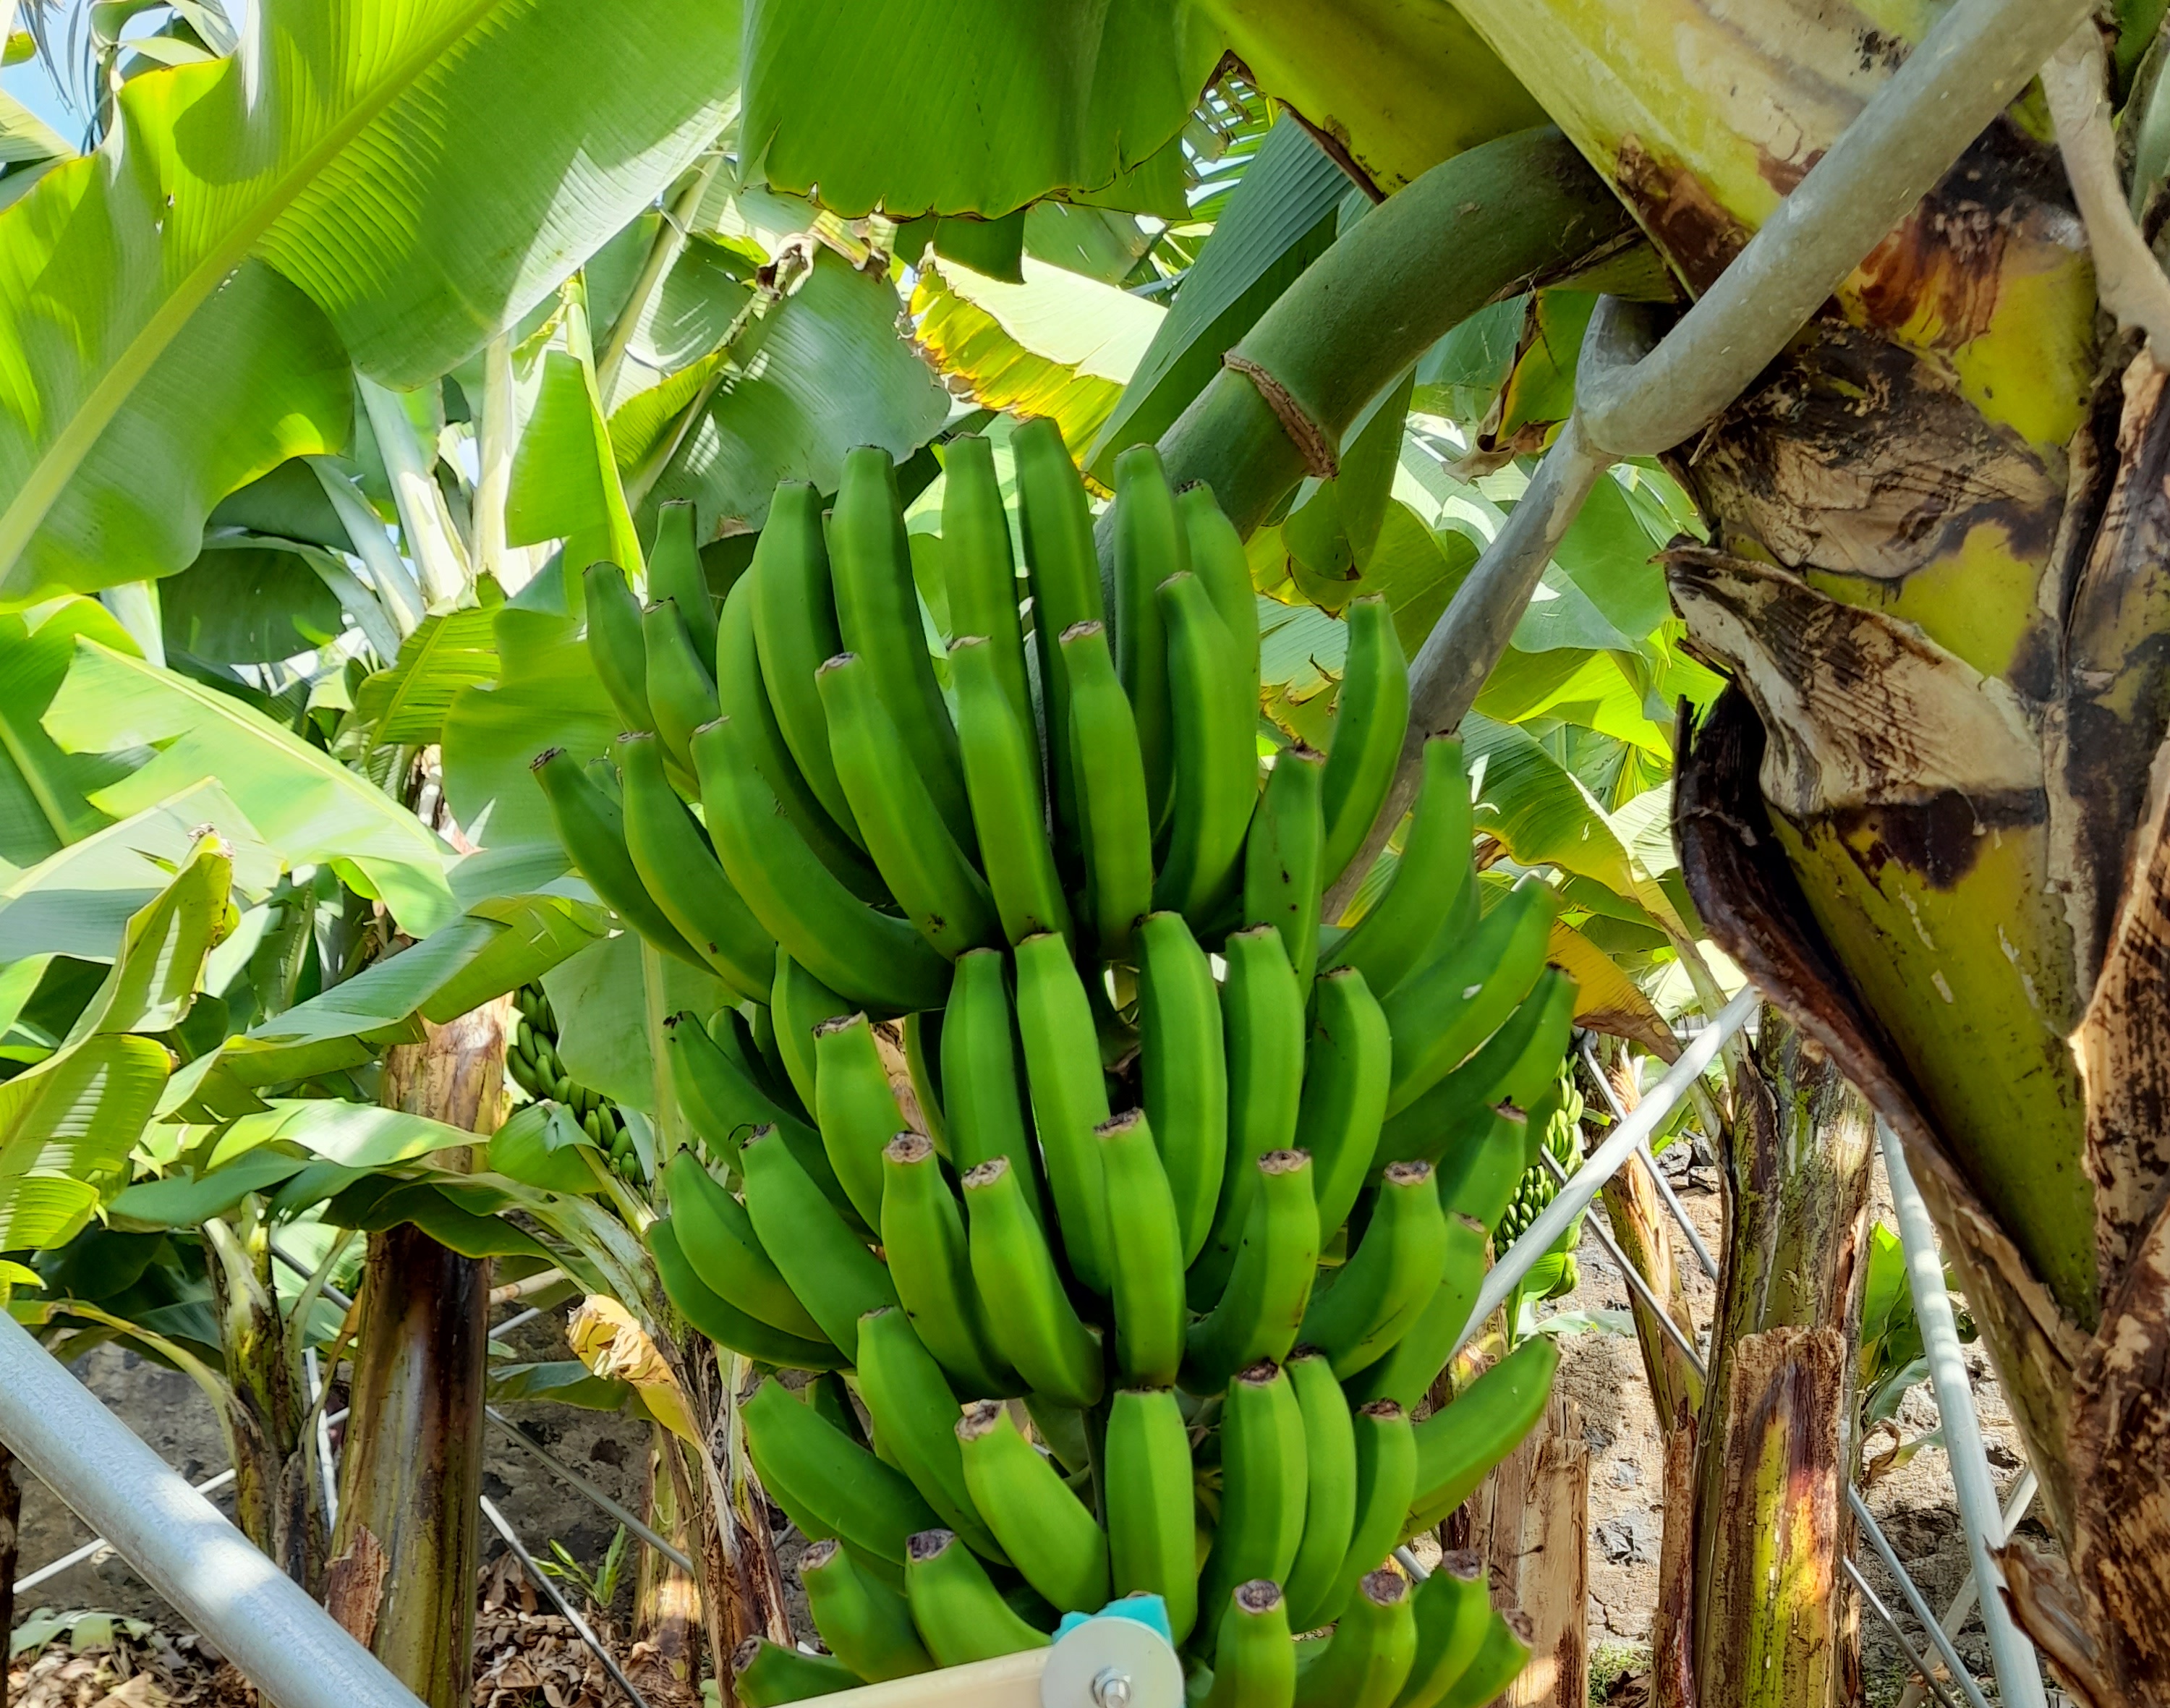
Label: Keep